Aoyama Station (Iwate)

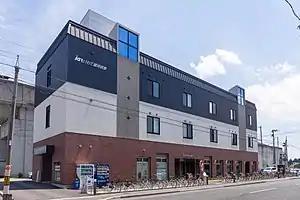
Aoyama Station in June 2019

is a railway station in the city of Morioka, Iwate Prefecture, Japan, operated by the Iwate Ginga Railway.